Emmanuel Iwuanyanwu

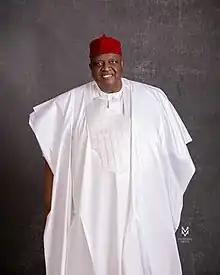
Iwuanyanwu in 2022

Emmanuel Chukwuemeka Iwuanyanwu (4 September 1942 – 25 July 2024) was a Nigerian politician and businessman. He was considered one of the richest Igbo men in Nigeria. Iwuanyanwu was until his death the 11th president-general of Ọhanaeze Ndigbo; preceded by George Obiozor.